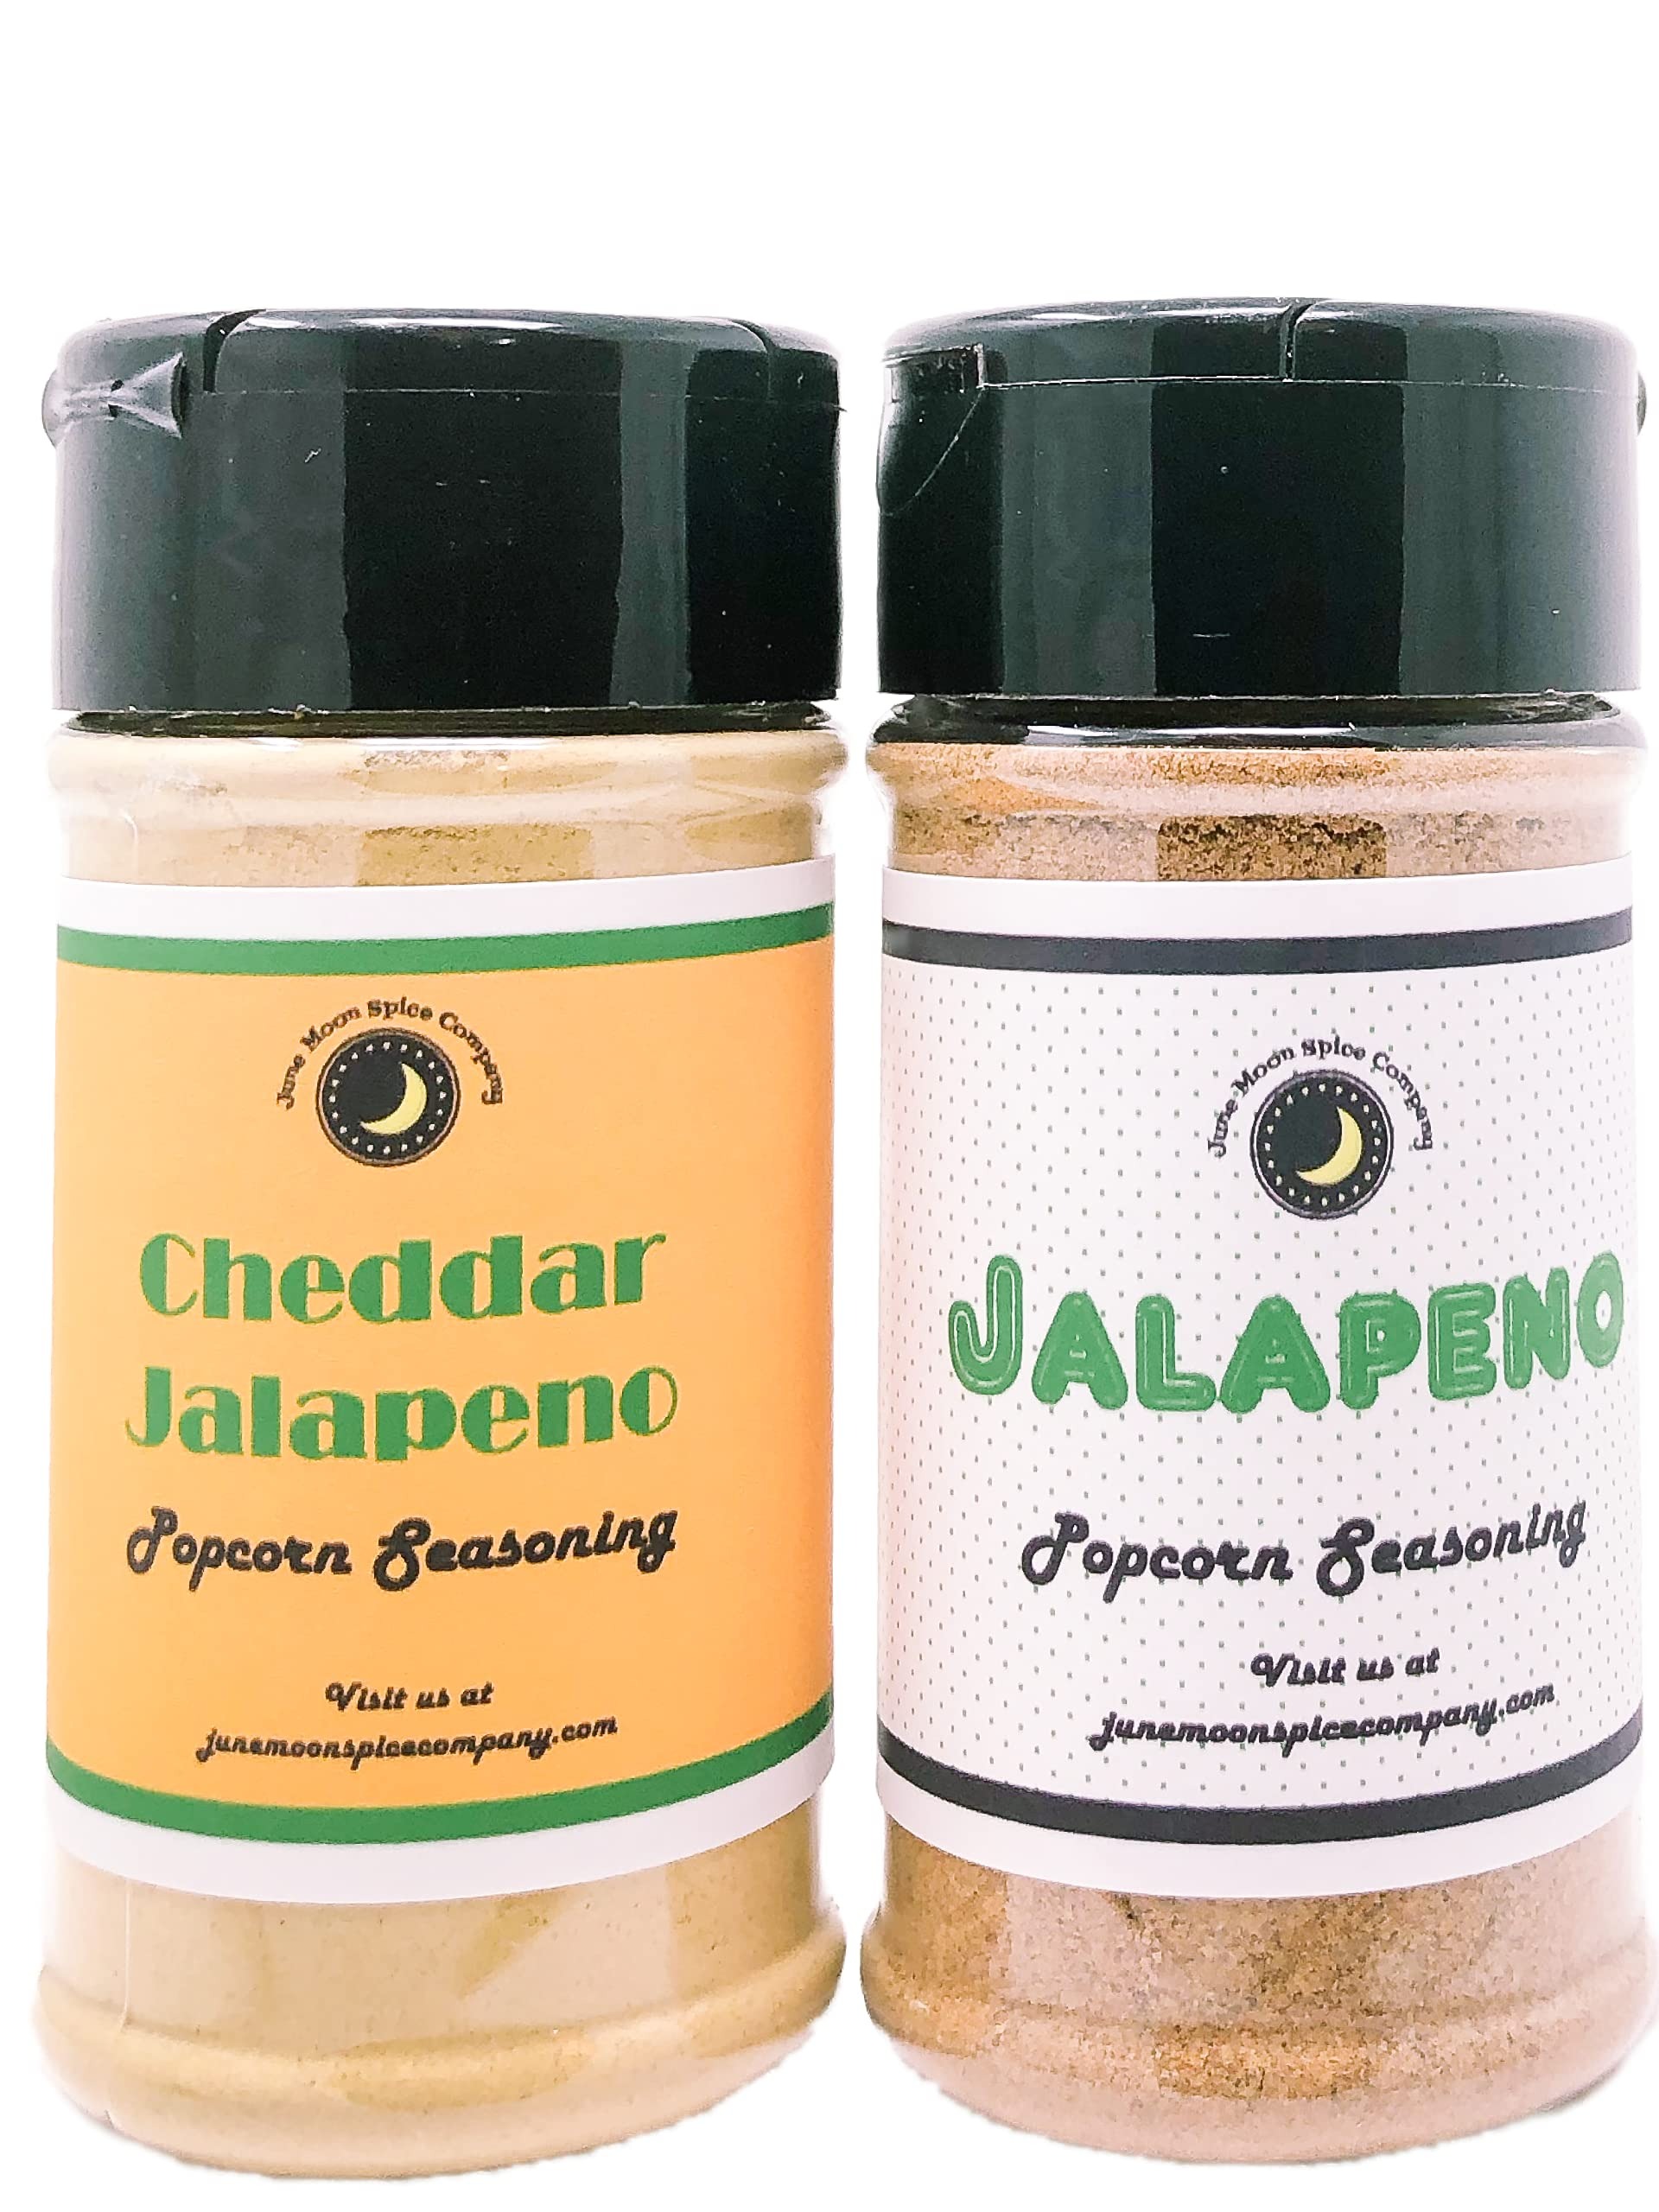
Item Name: Premium | Jalapeno Lovers' Popcorn Seasoning | Variety 2 Pack | Jalapeno Popcorn Seasoning | Cheddar Jalapeno Popcorn Seasoning | Crafted in Small Batches | Delicious Jalapeno Lover’s Popcorn Flavoring 2-Pack – Ignite Your Taste Buds!
Bullet Point 1: 🌶️🍿 Ignite your taste buds with our Jalapeño Lover's POPCORN SEASONING Variety 2 Pack! 🧀🥓 Elevate your popcorn game with the perfect blend of spicy kick and savory goodness. Here's why this variety pack is a must-have for lovers of bold flavors:
Bullet Point 2: Jalapeño Popcorn Seasoning: 🔥 Experience the fiery zest of real jalapeños, transforming your popcorn into a spicy sensation that packs a punch.
Bullet Point 3: Cheddar Jalapeno Popcorn Seasoning: 🧀🥓 Indulge in the rich and savory combination of sharp cheddar and smoky jalapeno, creating a flavor explosion in every bite.
Bullet Point 4: Dynamic Flavor Duo: Enjoy the best of both worlds with the bold heat of jalapeños and the savory allure of cheddar jalapeno.
Bullet Point 5: Versatile Usage: Beyond popcorn, sprinkle these seasonings on fries, chips, or any snack for an instant flavor upgrade.
Bullet Point 6: Premium Ingredients: Crafted with care using high-quality ingredients, ensuring an authentic and satisfying taste experience.
Bullet Point 7: Spicy Movie Night Essential: Turn your movie nights into a spicy fiesta with the Jalapeño Popcorn Seasoning, while the Cheddar Jalapeno adds a savory twist.
Bullet Point 8: Perfect for Snacking: Whether you crave spice or savoriness, this variety pack caters to diverse taste preferences for the ultimate snacking adventure.
Bullet Point 9: Add the Jalapeño Lover's POPCORN SEASONING Variety 2 Pack to your cart now and embark on a journey of bold and exciting flavors! 🛒🌶️🍿
Bullet Point 10: Buy today and enjoy! Gluten free. No MSG. 3.5 fl. oz. BPA free shaker bottles with both pour and sift options and a flavor lock caps.
Product Description: 🌶️🍿 Ignite your taste buds with our Jalapeño Lover's POPCORN SEASONING Variety 2 Pack! 🧀🥓 Elevate your popcorn game with the perfect blend of spicy kick and savory goodness.
Value: 7.0
Unit: Ounce

Price: 16.88